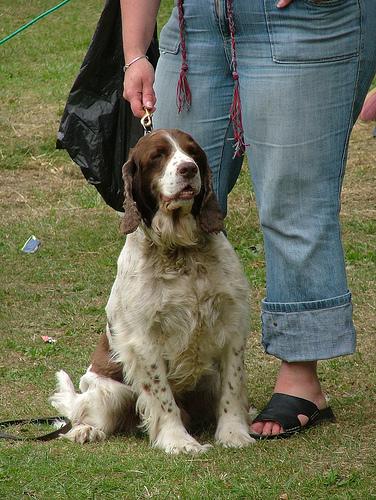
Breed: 276-n000112-English_springer